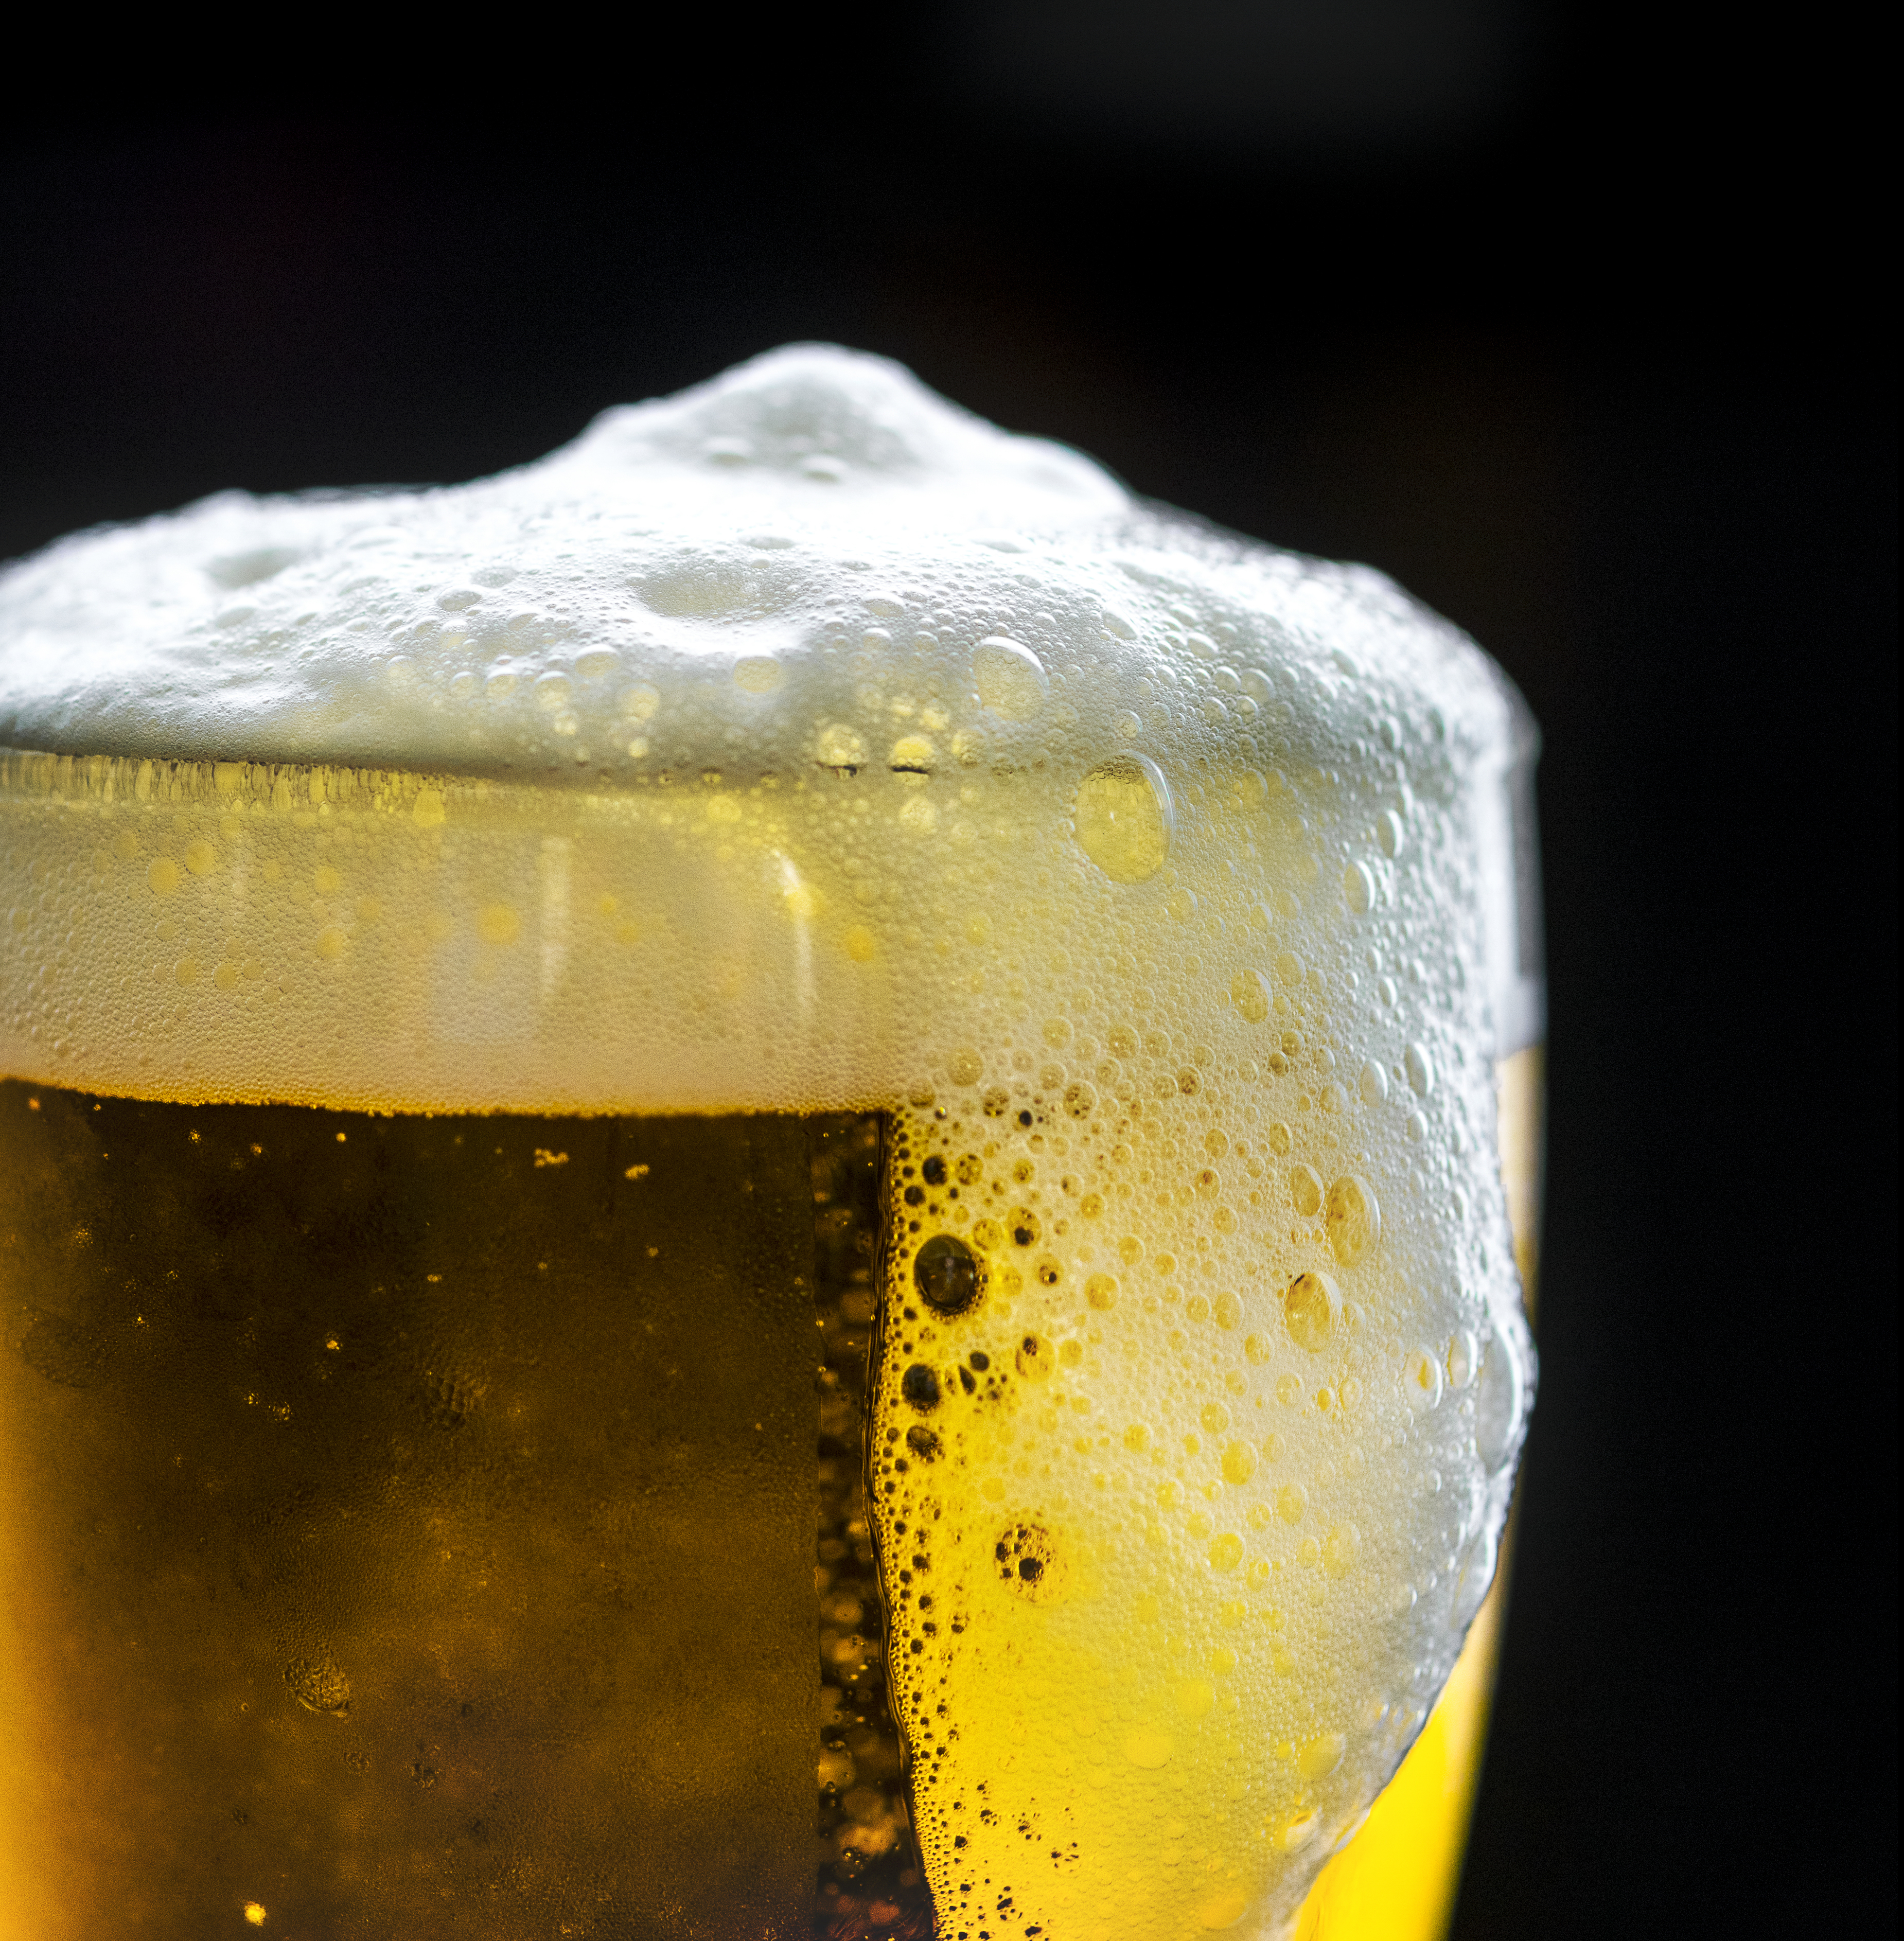
alcohol, alcoholism, ale, background, bar, beer, beverage, brewed, brewery, bubble, celebration, close up, cold, cold drink, draft, draught, drink, drinking, drunk, foam, glass, hangout, hops, lager, light, liquid, macro, oktoberfest, party, pint, pub, refreshment, summer, taste, water, beer glass, alcoholic beverage, macro photography, pint us